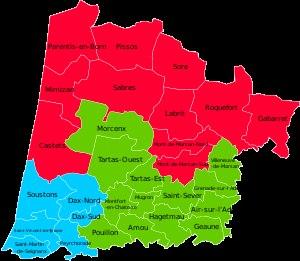
Les élections législatives françaises de 2012 se déroulent les 10 et 17 juin 2012. Dans le département des Landes, trois députés sont à élire dans le cadre de trois circonscriptions, soit le même nombre d'élus malgré le redécoupage électoral.
Le département français des Landes est, sous la Cinquième République, constitué de trois circonscriptions législatives, ce nombre étant stable depuis 1958. Leurs limites ont été redéfinies lors du redécoupage de 1986 et de celui de 2010, en vigueur à compter des élections législatives de 2012.
La première circonscription des Landes est l'une des 3 circonscriptions législatives françaises que compte le département des Landes situé en région Nouvelle-Aquitaine.